Sans Souci Theatre

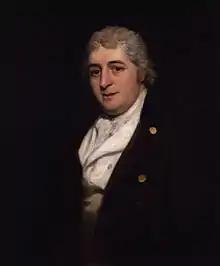
Charles Dibdin, 1799

From 1796 to 1804, Dibdin gave three performances a week, playing and singing his songs and performing in his plays and other entertainments (especially his entertainment, "The Whim of the Moment"). He wrote about 1,000 songs for the theatre, especially patriotic songs that inspired naval personnel during the naval war with France. Frederick Schirmer obtained a licence for the performance of 'Musical and Dramatical Interludes in the German Language' for one year from 22 June 1805. Schirmer called the theatre "The German Theatre". Henry Francis Greville obtained another one-year licence for 'Plays and Entertainments performed by Children' in March 1806. He called the theatre "The Academical Theatre".